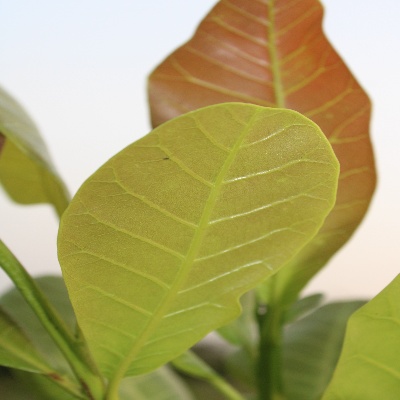
Crop: Cashew
Condition: healthy